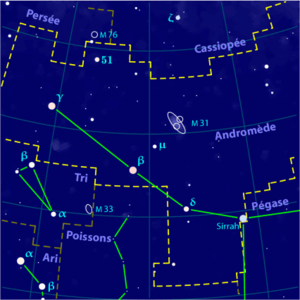
Carte pour la constellation Andromède produite à l'aide du logiciel PP3
La liste des constellations astronomiques est présentée dans le tableau ci-dessous. Elles sont au nombre de 88 en 1930, d’après le travail d’Eugène Delporte ou de 89 si on se réfère au nombre actuel en fonction du site web de l’Union astronomique internationale. Parmi ce nombre de 89 constellations officielles, il est à noter que la constellation Navire Argo a été divisée en 3, ce qui ramènerait le nombre officiel de constellations complètes à 87 mais la constellation Serpens étant divisée par 2 parties, c'est la deuxième partie de Serpens qui est comptabilisée pour retomber sur 88.
51 Andromedae est une étoile de la constellation d'Andromède, également appelée par son nom d'origine indéterminée Nembus. Originellement placée dans la constellation d'Andromède par Ptolémée, l'étoile fut nommée Upsilon Persei par Johann Bayer, mais la désignation de Flamsteed 51 Andromedae fut celle qui fut finalement approuvée par l'UAI en 1930.
Andromède est une constellation de l’hémisphère nord. Longue, en forme de « A », Andromède fut l’une des 48 constellations identifiées par Ptolémée.